List of birds of Glacier National Park (U.S.)

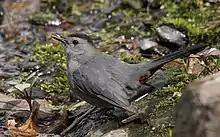
Gray catbird

The mimids are a family of passerine birds which includes thrashers, mockingbirds, tremblers, and the New World catbirds. These birds are notable for their vocalization, especially their remarkable ability to mimic a wide variety of birds and other sounds heard outdoors. The species tend towards dull grays and browns in their appearance. Three species have been recorded in the park.